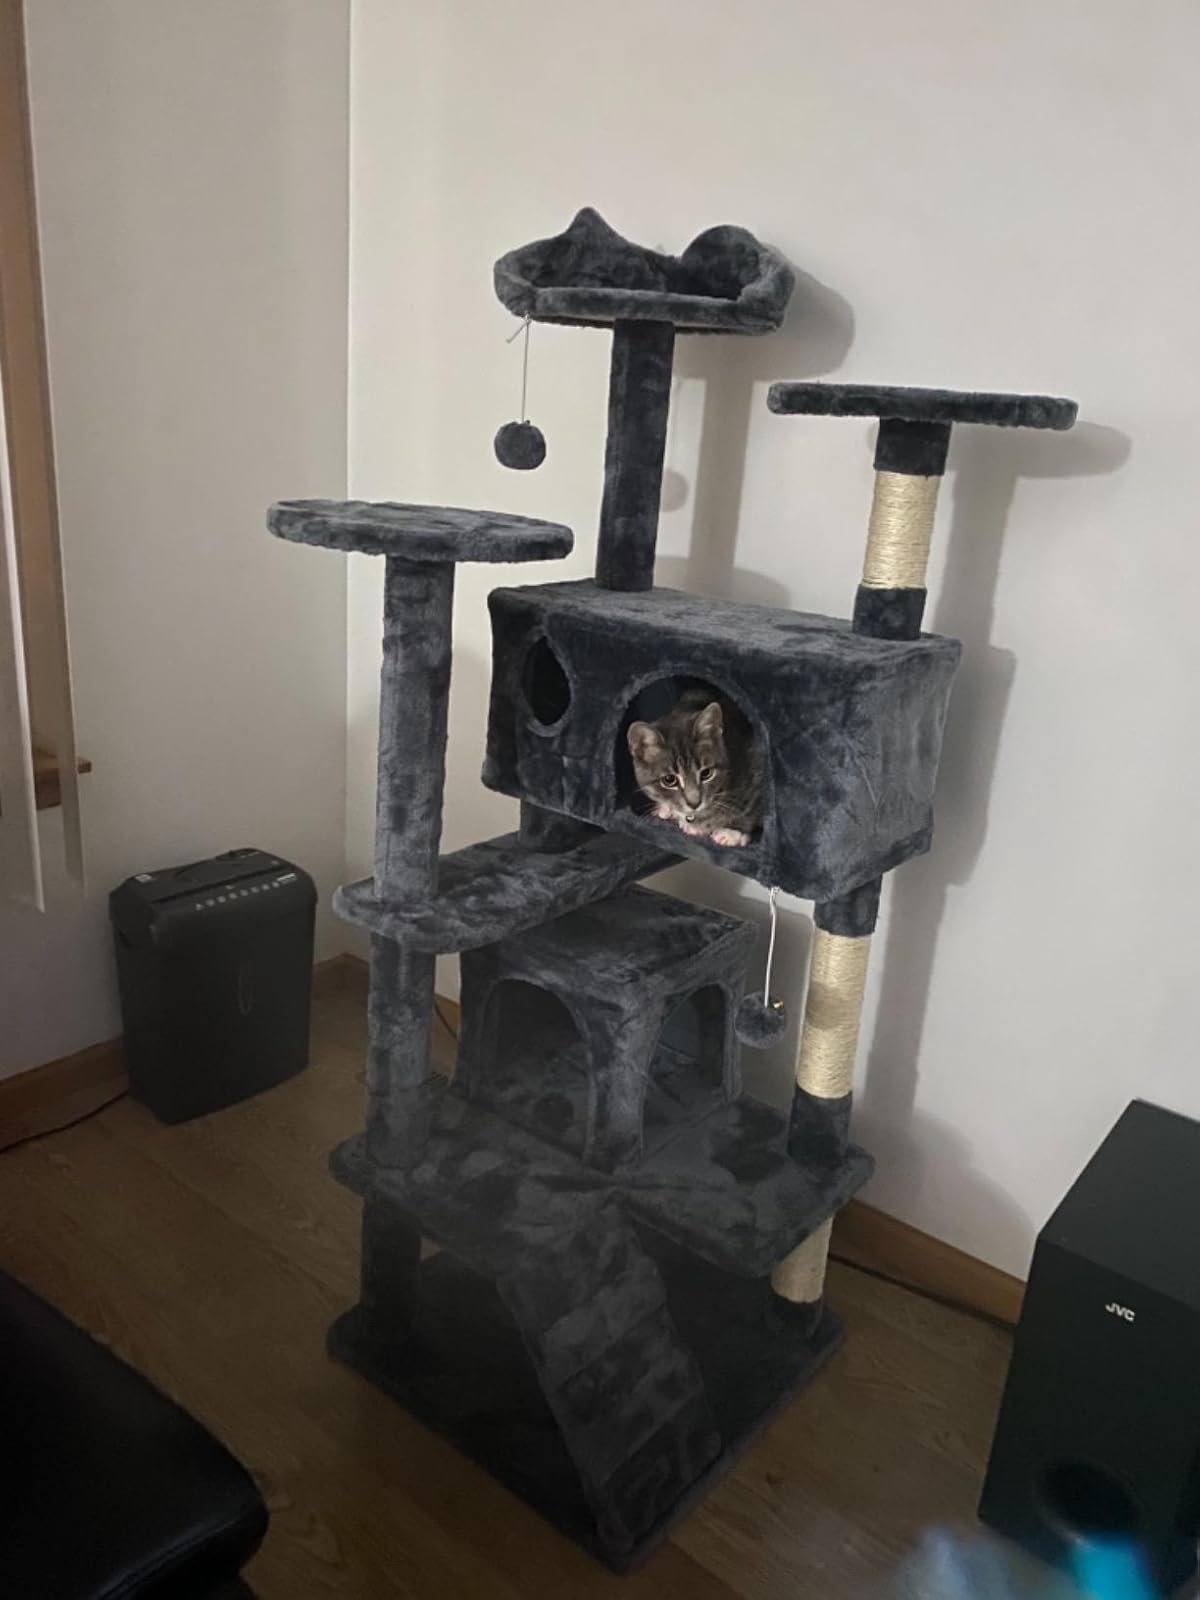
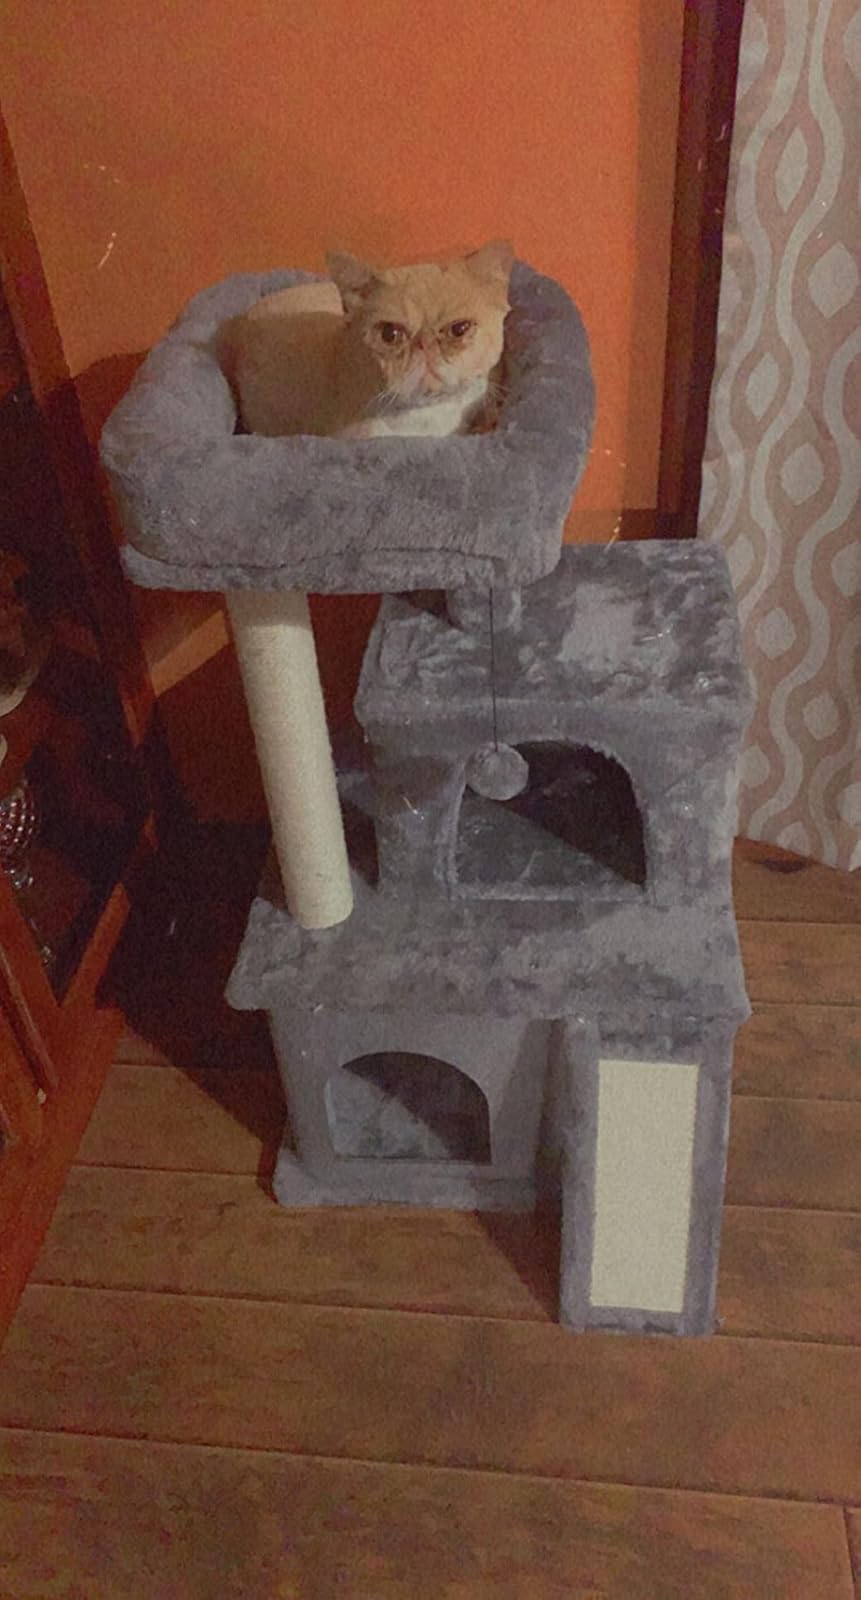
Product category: items_cat tree
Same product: no